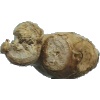
Label: ginger_root